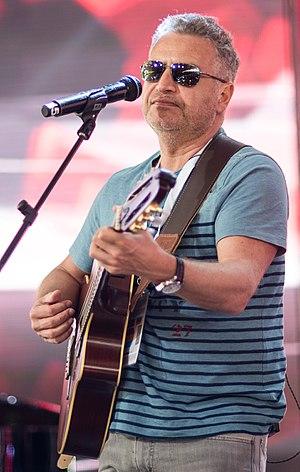
Golos est la version russe de l'émission musicale The Voice lancée en 2010 par John de Mol. Elle est diffusée depuis le 5 octobre 2012 sur la chaîne Perviy Kanal.